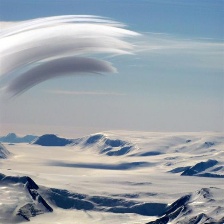
Cloud type: Altocumulus